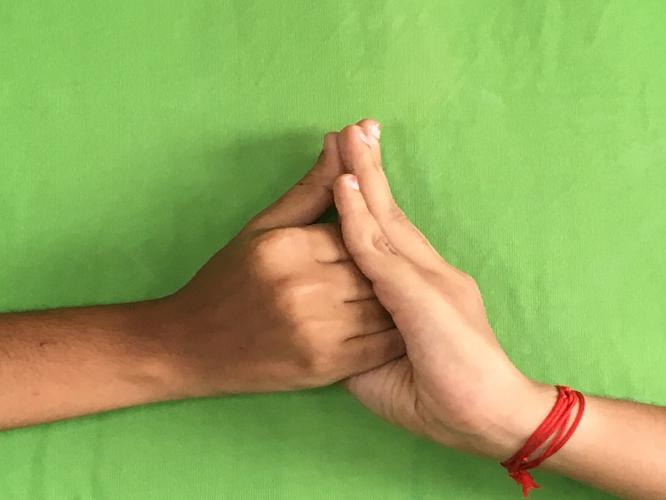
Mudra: Shanka
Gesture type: double_hand